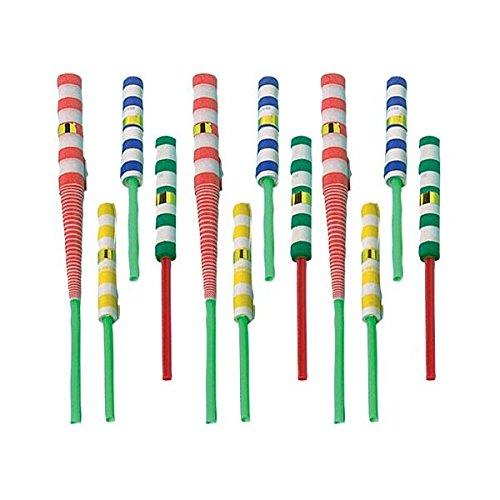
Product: Amscan 390213 Party Favors Chinese Yoyo, 6" x 1/2" x 1/2", Multicolor
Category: Toys & Games | Sports & Outdoor Play | Yo-yos
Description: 12 yo yo's.
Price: $9.97
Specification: ProductDimensions:5.7x4.9x1.2inches|ItemWeight:1pounds|ShippingWeight:4.41pounds(Viewshippingratesandpolicies)|DomesticShipping:ItemcanbeshippedwithinU.S.|InternationalShipping:ThisitemcanbeshippedtoselectcountriesoutsideoftheU.S.LearnMore|ASIN:B00D7I3QU8|Itemmodelnumber:390213|Manufacturerrecommendedage:4-12years